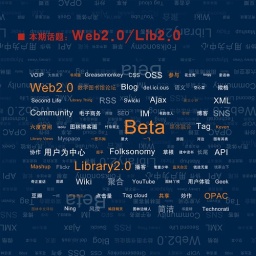
Tag Cloud in the library field